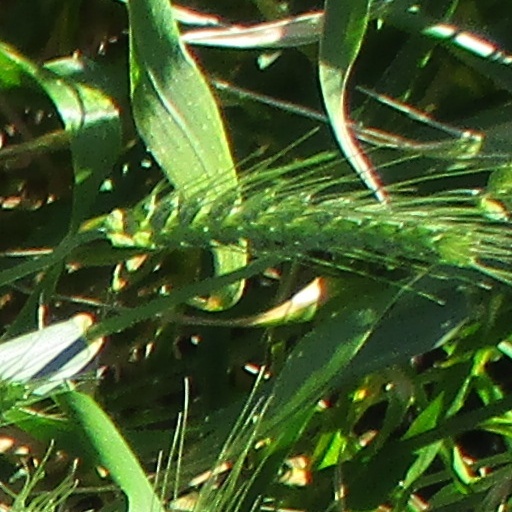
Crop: wheat